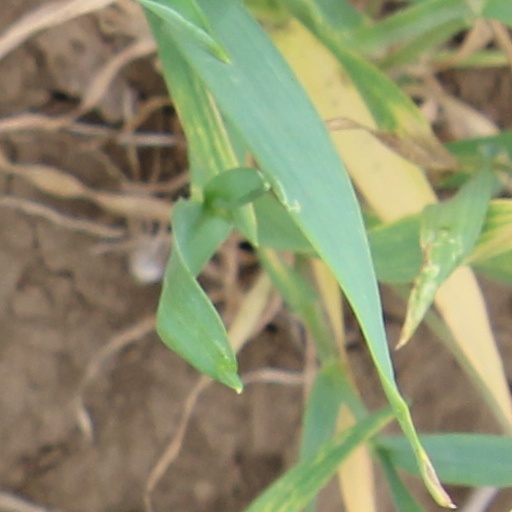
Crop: wheat